Tangut script

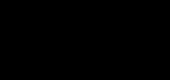
The Tangut characters for "toe" (left) and "finger" (right), both characters having the same components

There are a number of pairs of special composite characters worth noting. The members of such a pair have the same components, only the location of the components in them is different (e.g. AB vs. BA, ABC vs. ACB). The members of such a pair have very similar meanings.